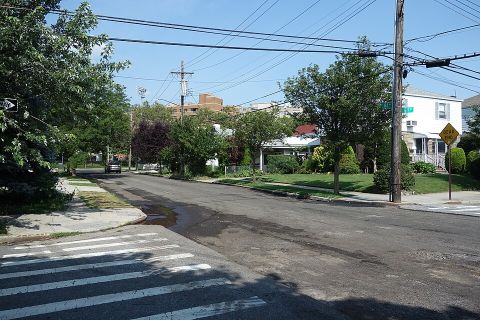
Road surface condition: wet